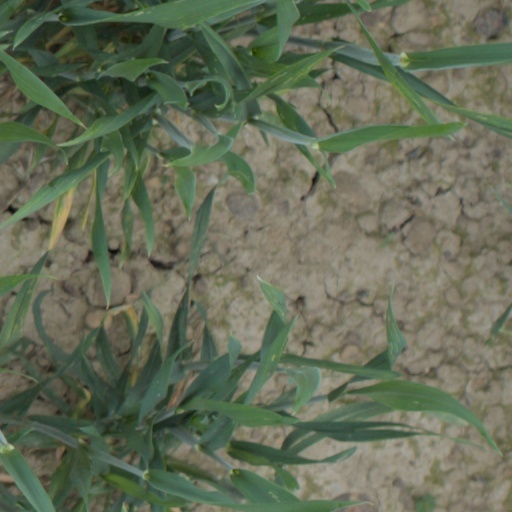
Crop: wheat